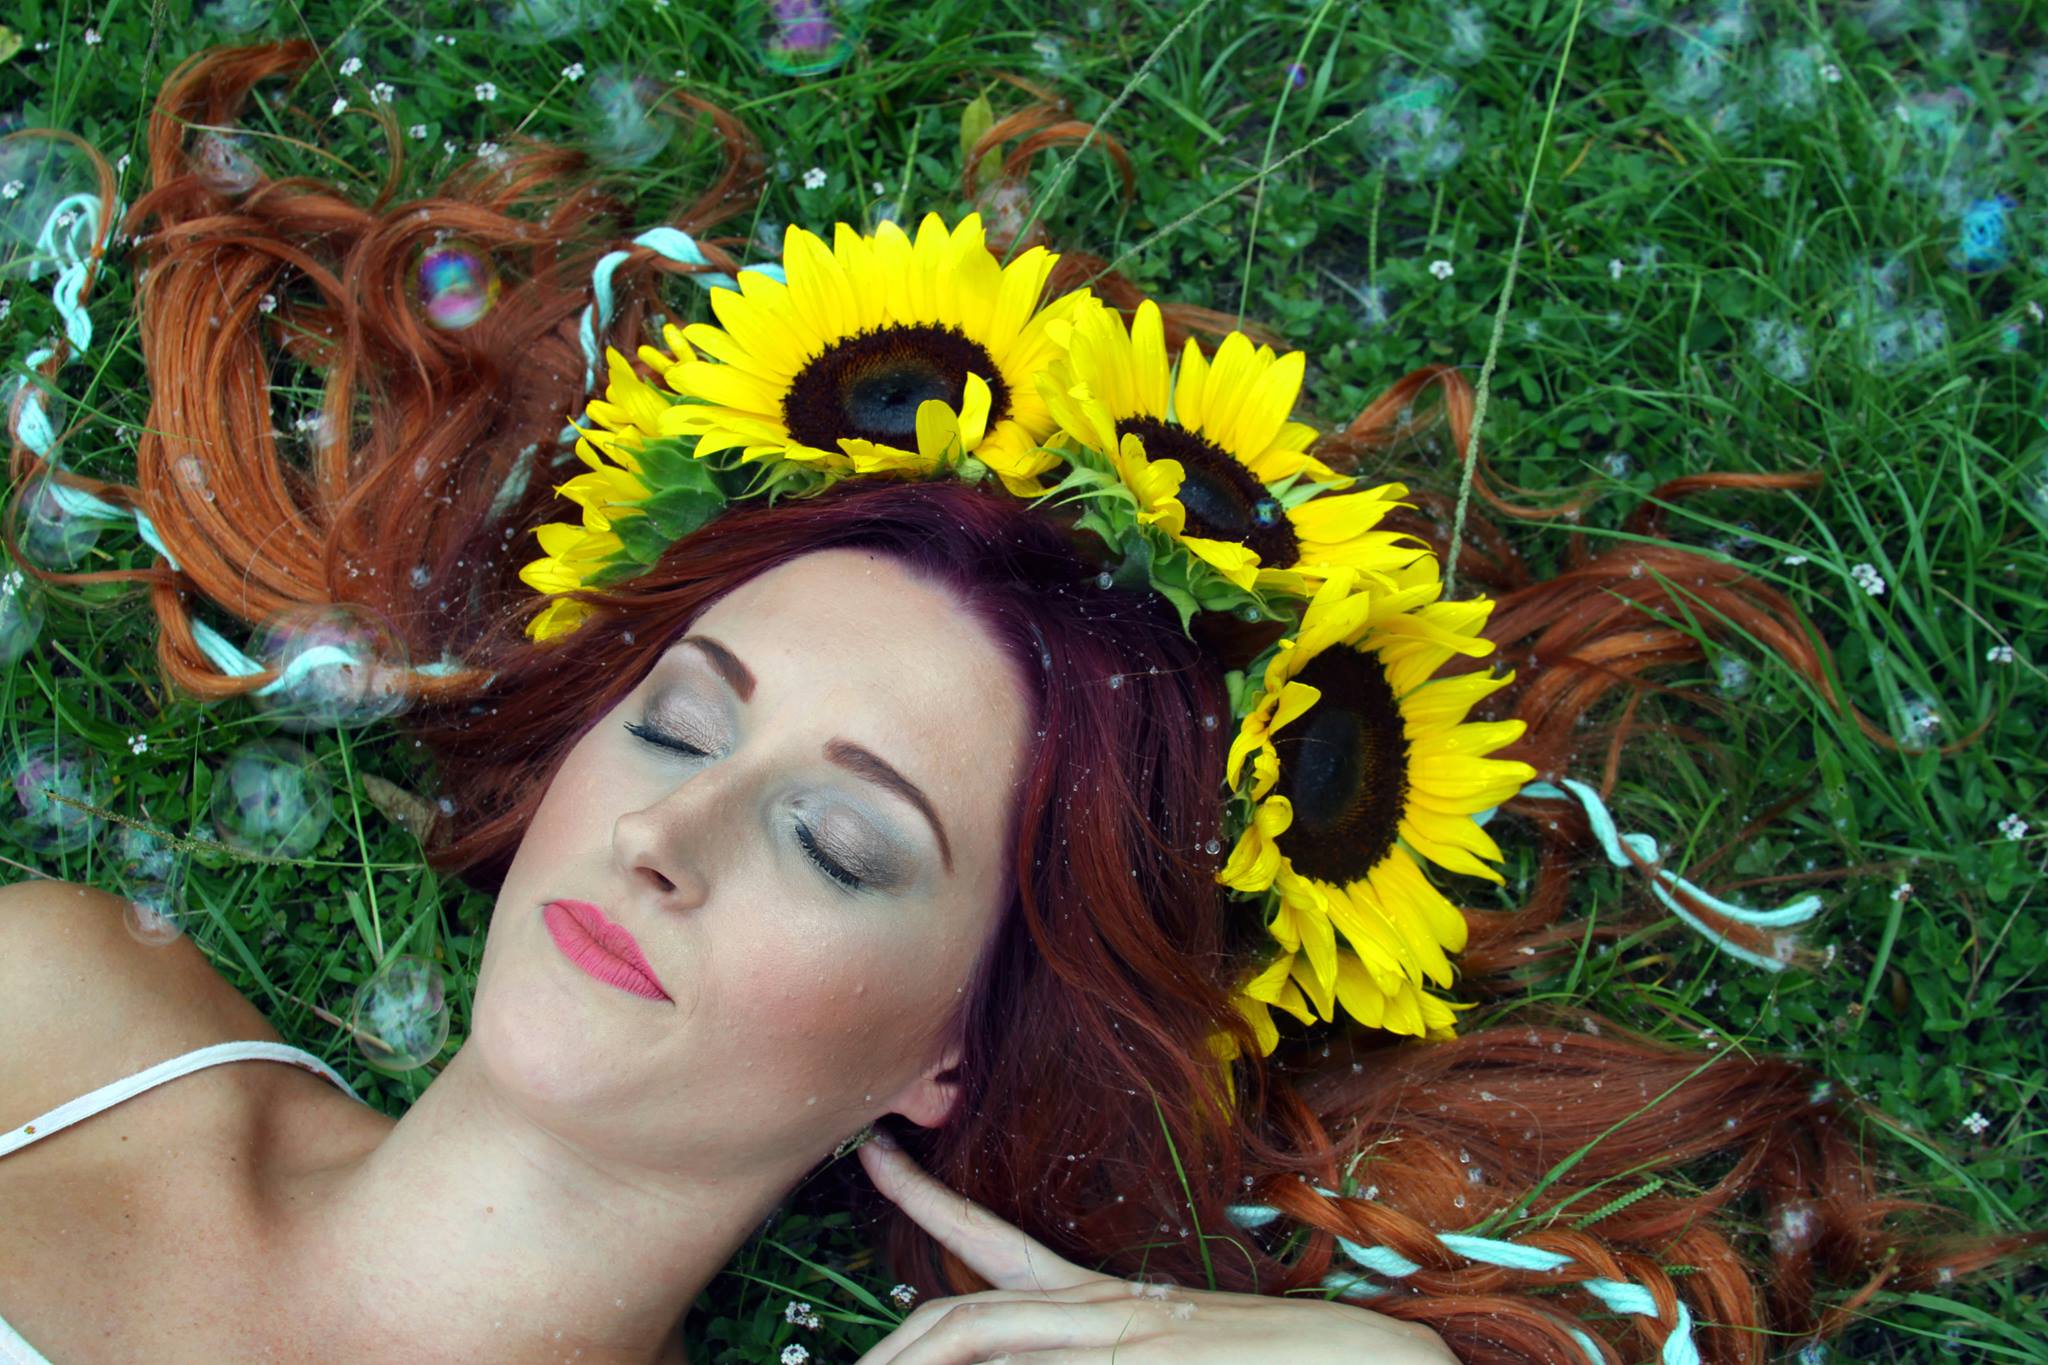
head, flower, hand, plant, hairstyle, photograph, eye, facial expression, green, eyelash, People in nature, leaf, happy, iris, grass, yellow, headgear, petal, black hair, summer, headpiece, long hair, beauty, jewellery, cosmetics, earrings, close up, necklace, blond, brown hair, fun, feather, hair accessory, fashion accessory, floral design, tradition, stock photography, spring, annual plant, costume, flowering plant, festival, portrait photography, sunflower, photo shoot, wildflower, photography, autumn, model